Elias Cairel

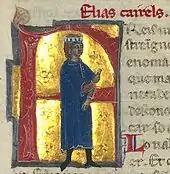
Elias Cairel from a 13th-century chansonnier

Elias Cairel (or Cayrel; fl. 1204–1222) was a troubadour of international fame. Born in Sarlat in the Périgord, he first travelled with the Fourth Crusade and settled down in the Kingdom of Thessalonica at the court of Boniface of Montferrat (1204–1208/10) before moving back to western Europe, where he sojourned at the court of Alfonso IX of León (1210–11) and in Lombardy (1219–1222/24). He wrote fourteen surviving lyrics: ten "cansos", one "tenso", one "descort", one "sirventes", and one Crusade song. He was partial to refrain rhyming and "coblas capfinidas".